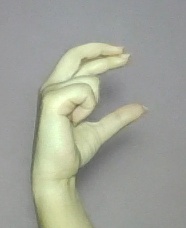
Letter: thal